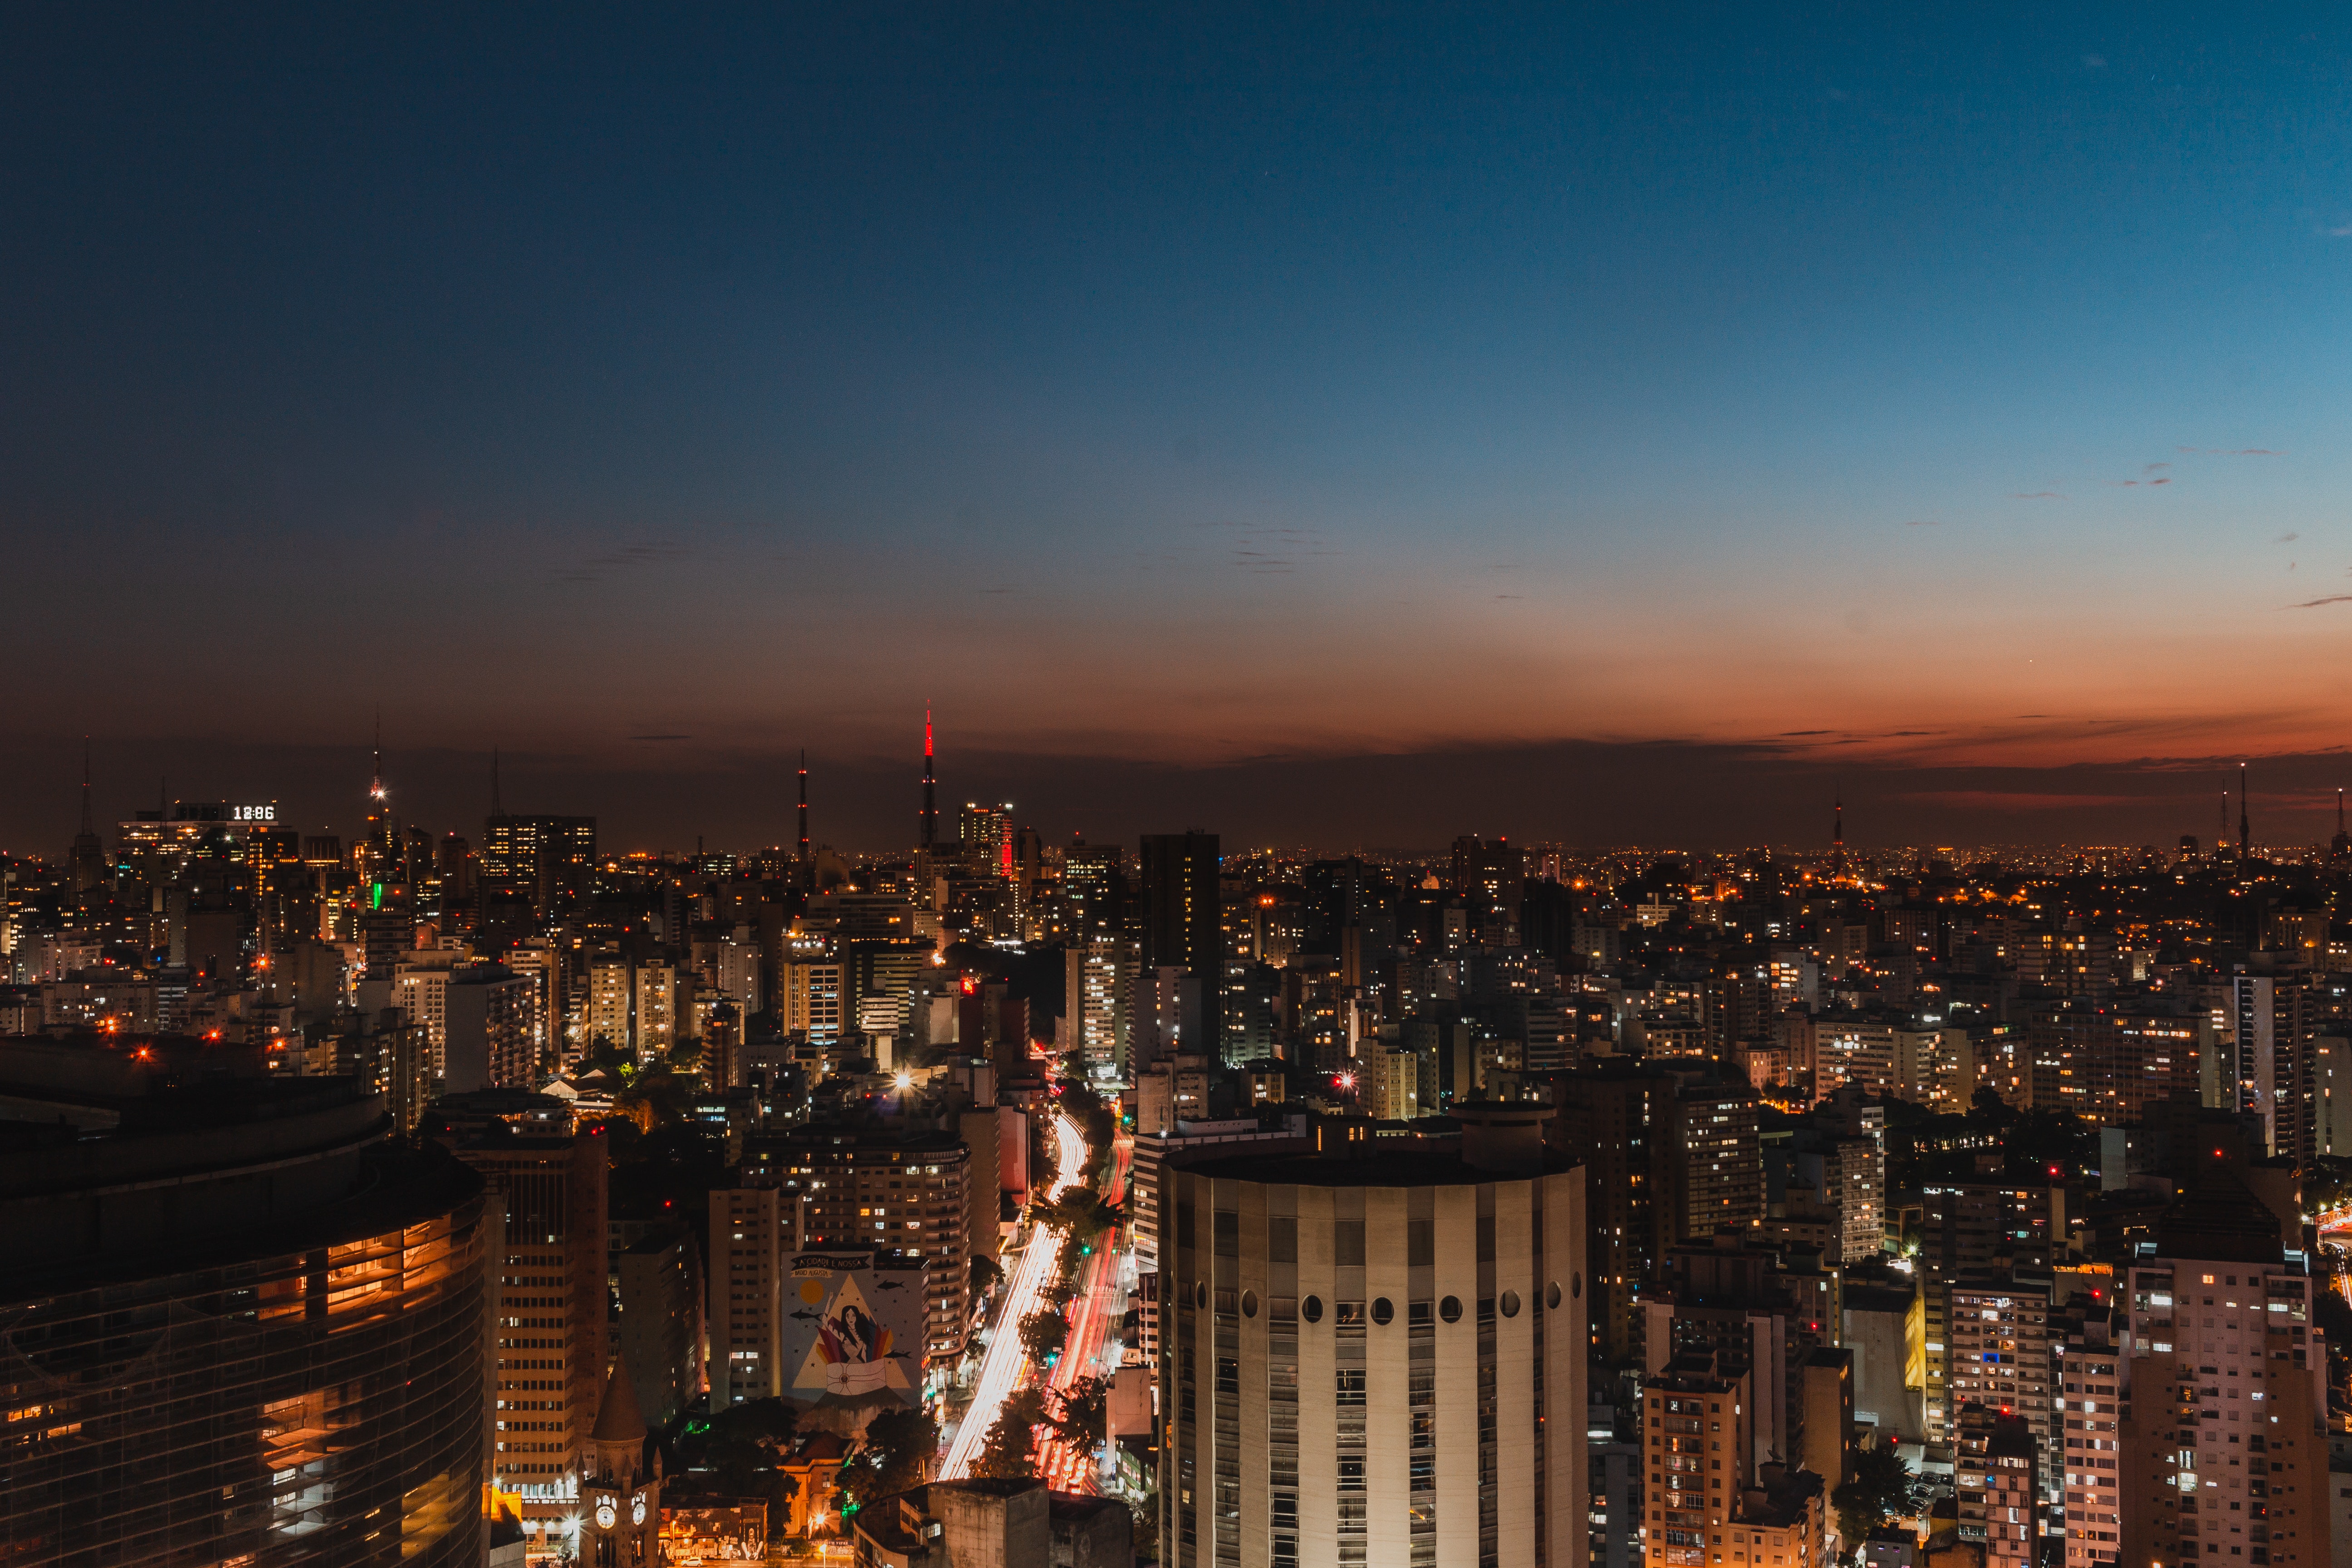
metropolitan area, cityscape, urban area, city, metropolis, sky, night, skyline, human settlement, tower block, skyscraper, downtown, landmark, dusk, daytime, evening, building, town, horizon, cloud, landscape, architecture, sunset, real estate, bird's eye view, photography, aerial photography, mixed use, tower, roof, condominium, space, panorama